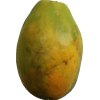
Label: papaya